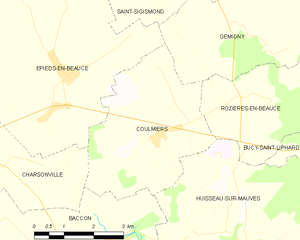
Coulmiers est une commune française, située dans le département du Loiret en région Centre-Val de Loire.